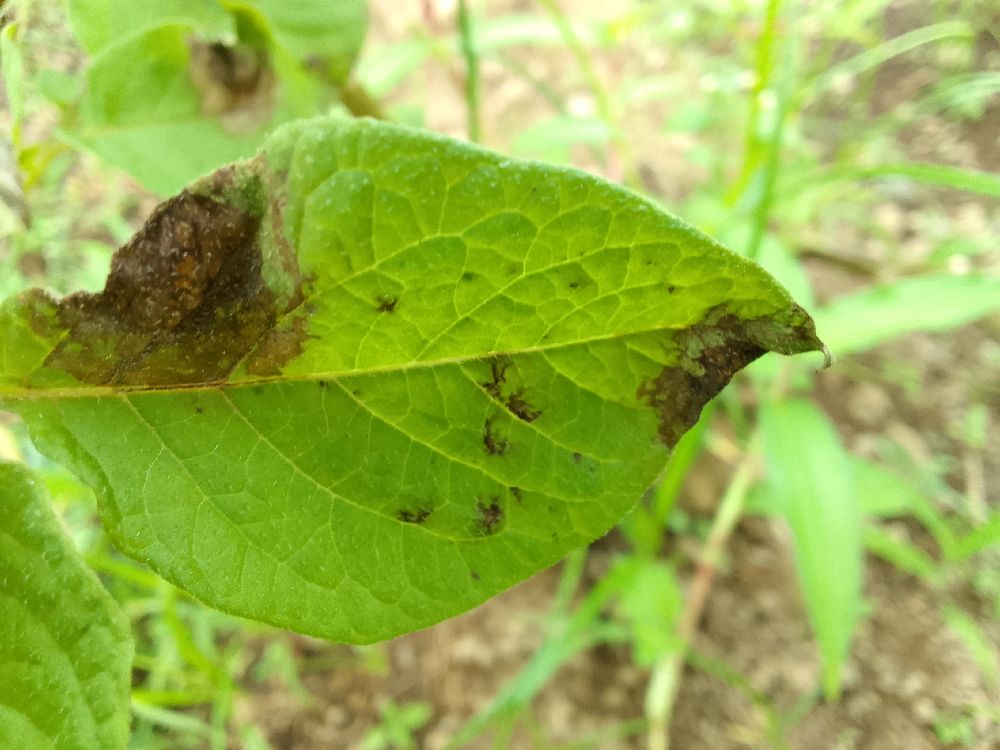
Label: Late blight